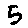
Label: 5